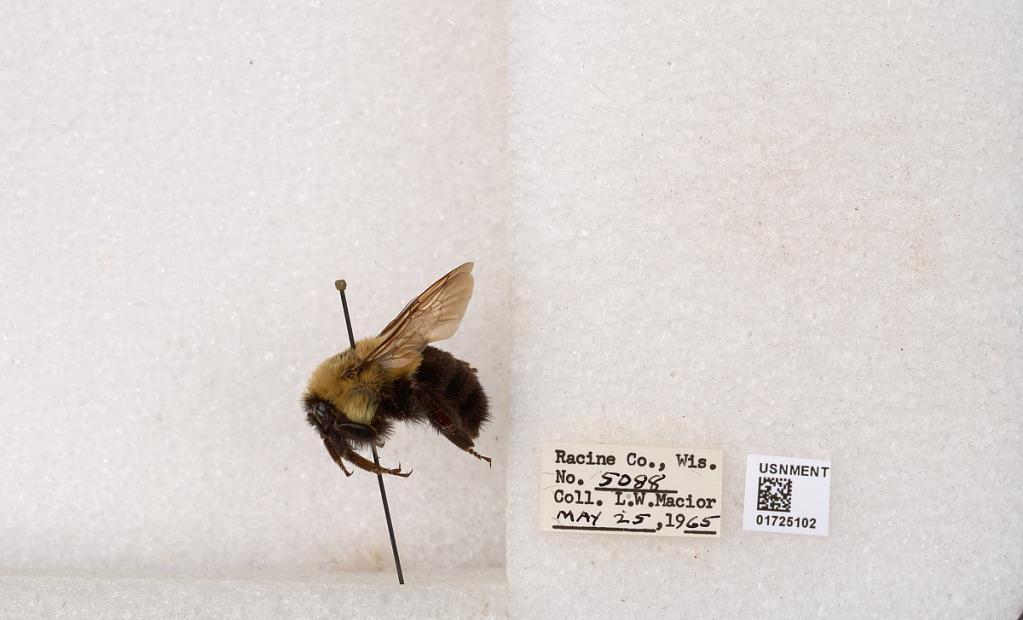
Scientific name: Bombus impatiens Cresson
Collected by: L. Macior
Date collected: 1965-5-25
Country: United States
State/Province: Wisconsin
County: Racine
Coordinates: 42.7299, -87.8123